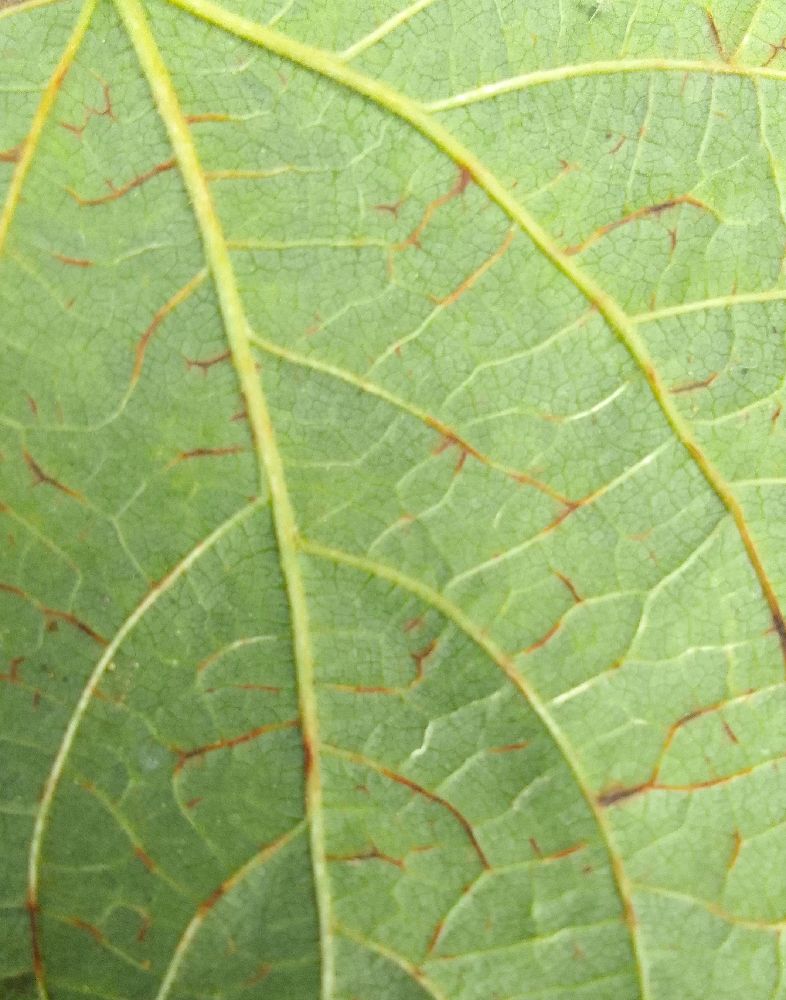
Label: anthracnose